Manned Venus flyby

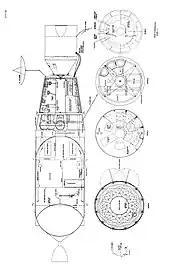
Cutaway diagram of the Venus flyby spacecraft

In the mid-1960s, NASA considered "a three-man flyby of Venus" as part of the Apollo Applications Program, using hardware derived from the Apollo program. Several mission profiles were considered for launch during the 1970s and the 1973 mission appears to be the one that received most serious consideration and is best documented. Launch would have taken place on October 31, 1973, with a Venus flyby on March 3, 1974 and return to Earth on December 1, 1974.